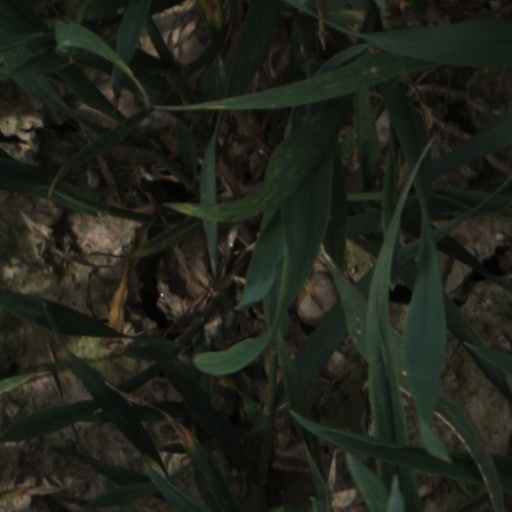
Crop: wheat